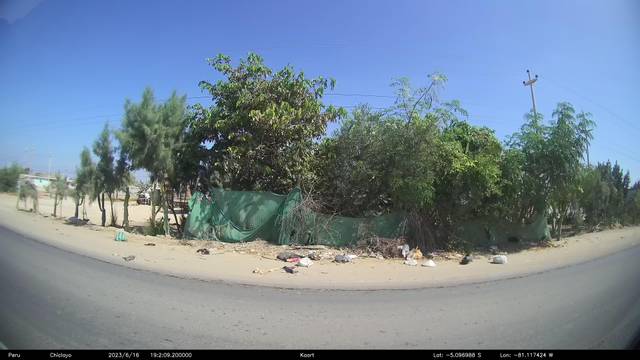
Region: Peru
Coordinates: -5.097, -81.117